Watford

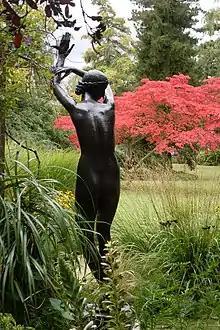
Cheslyn Gardens

Watford remained an agricultural community with some cottage industry for many centuries. The Industrial Revolution brought the Grand Junction Canal (now Grand Union Canal) from 1798 and the London and Birmingham Railway from 1837, both located here for the same reasons the road had followed centuries before, seeking an easy gradient over the Chiltern Hills. The land-owning interests permitted the canal to follow closely by the river Gade, but the prospect of smoke-emitting steam trains drove them to ensure the railway gave a wide berth to the Cassiobury and Grove estates. Consequently, although the road and canal follow the easier valley route, the railway company was forced to build an expensive tunnel under Leavesden to the north of the town.